Jonas von Königswarter

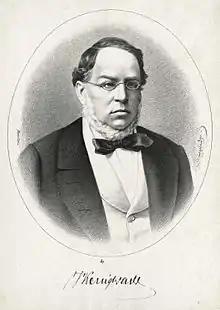

Jonas Marcus von Königswarter (10 August 1807 – 23 December 1871) was an Austrian Jewish banker and railway entrepreneur. He was a member of the Königswarter family.